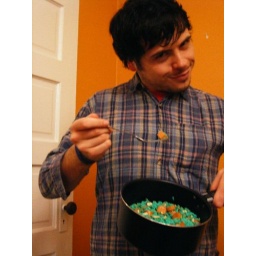
bright blue rice pilaf with hoot dogs chopped up in it